Sockerbagaren

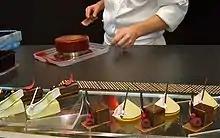
The song lyrics refer to a pastry chef.

Sockerbagaren (The Pastry Chef), is a song written and composed by Swedish composer Alice Tegnér. It was first published in volume 3 of the song book series "Sjung med oss, mamma!" (Sing with us, mom) in 1895.